Park Slope

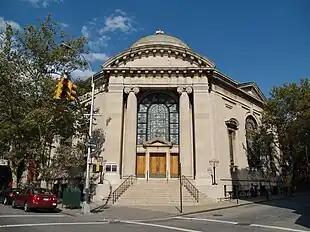
Beth Elohim

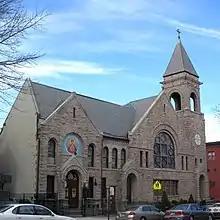
Melkite Catholic Church of Saint Mary

Park Slope is home to a wide variety of religious institutions, or houses of worship, including many churches and synagogues; most are historic buildings, and date back many decades.